Wii Chess

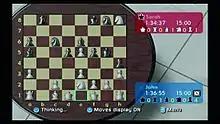
Players of "Wii Chess" are able to play against AI and set its difficulty

Unlike other games in the "Wii" series", Wii Chess" is the only game in the Wii series that can be played using the Wii Classic Controller, and the only game to not use the Wii Remote's pointer function; Instead, chess pieces are moved across the board using the D-pad on the controller.